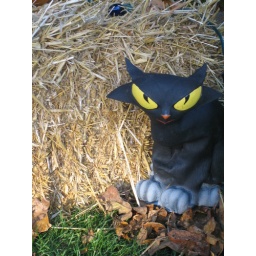
A black cat patiently waiting beside a bail of hay.